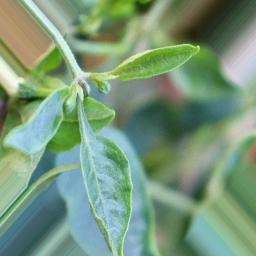
Label: mites_and_trips